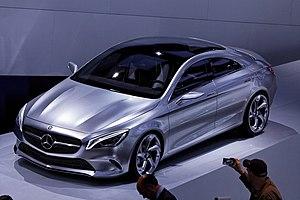
La Mercedes-Benz Classe CLA est une gamme d'automobile compacte ayant une carrosserie de berline coupé tricorps et shooting-brake sportif du constructeur allemand Mercedes-Benz. Dérivée de la Classe A Type 176, elle est produite de 2013 à début 2019, puis une nouvelle version voit le jour en 2019.